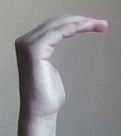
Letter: haa